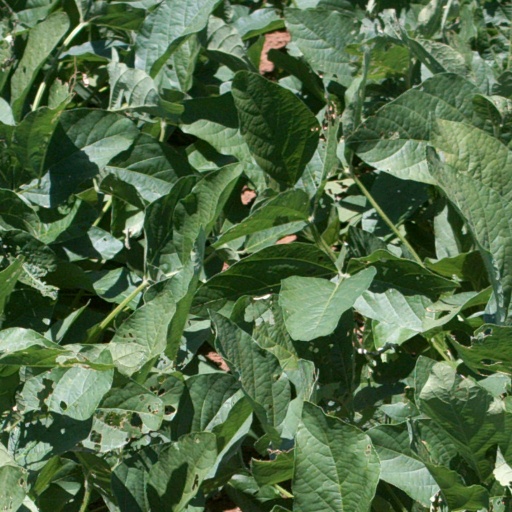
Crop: soybean